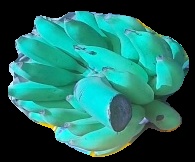
Variety: elakki-bale
Grade: grade2